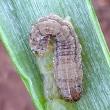
Crop: Onion
Condition: caterpillar-p